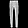
Label: Trouser